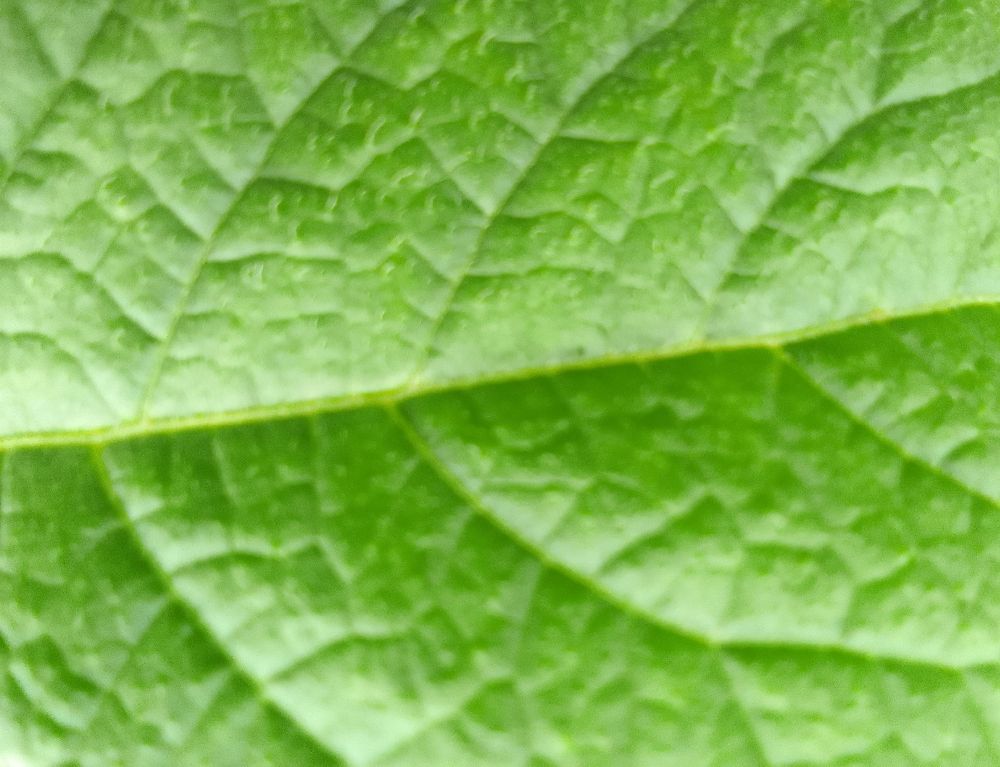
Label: Healthy